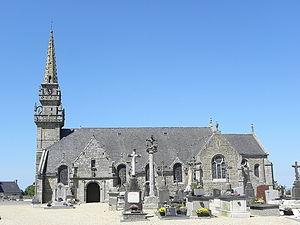
Façade méridionale de l'église Saint-Colomban de Plougoulm (29).